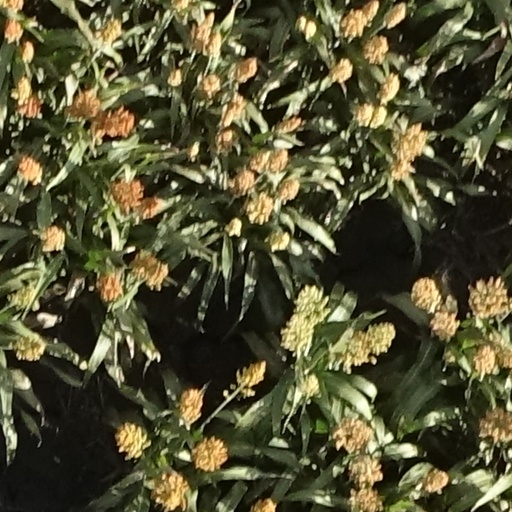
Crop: sorghum